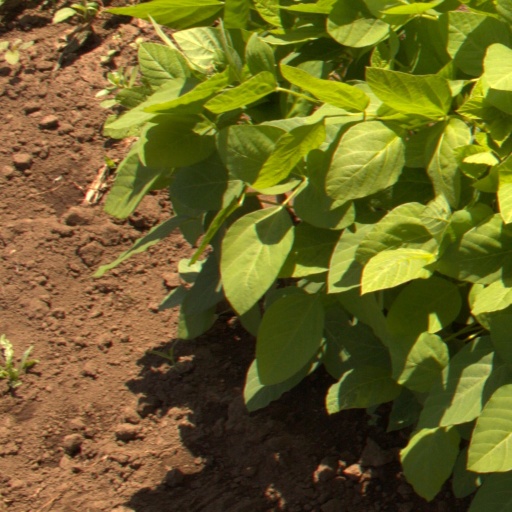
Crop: soybean